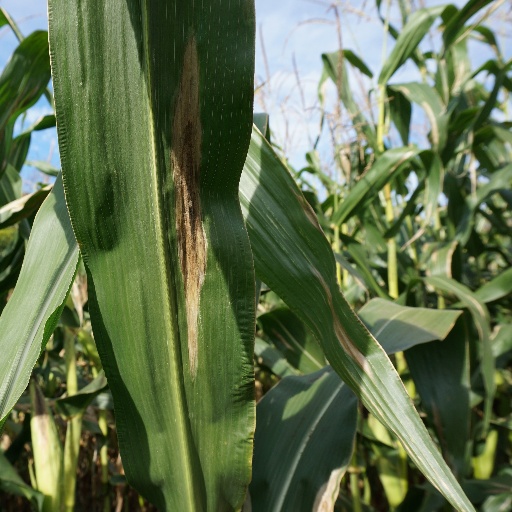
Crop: maize; corn